Arthur W. Toga

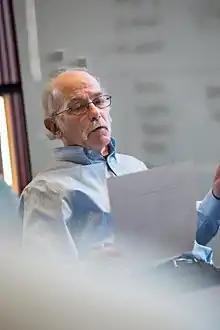

Arthur W. Toga is an American neuroscientist and the director of the Laboratory of Neuro Imaging (LONI) and the Mark and Mary Stevens Neuroimaging and Informatics Institute within the Keck School of Medicine of the University of Southern California. He is also the Ghada Irani Chair in Neuroscience and provost professor of ophthalmology, neurology, psychiatry and the behavioral sciences, radiology and engineering.